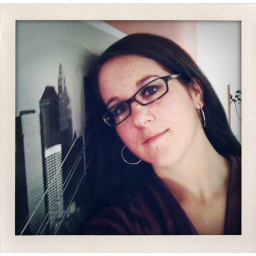
Leaning against our 5 foot black a white Manhattan print in the bedroom on our red wall